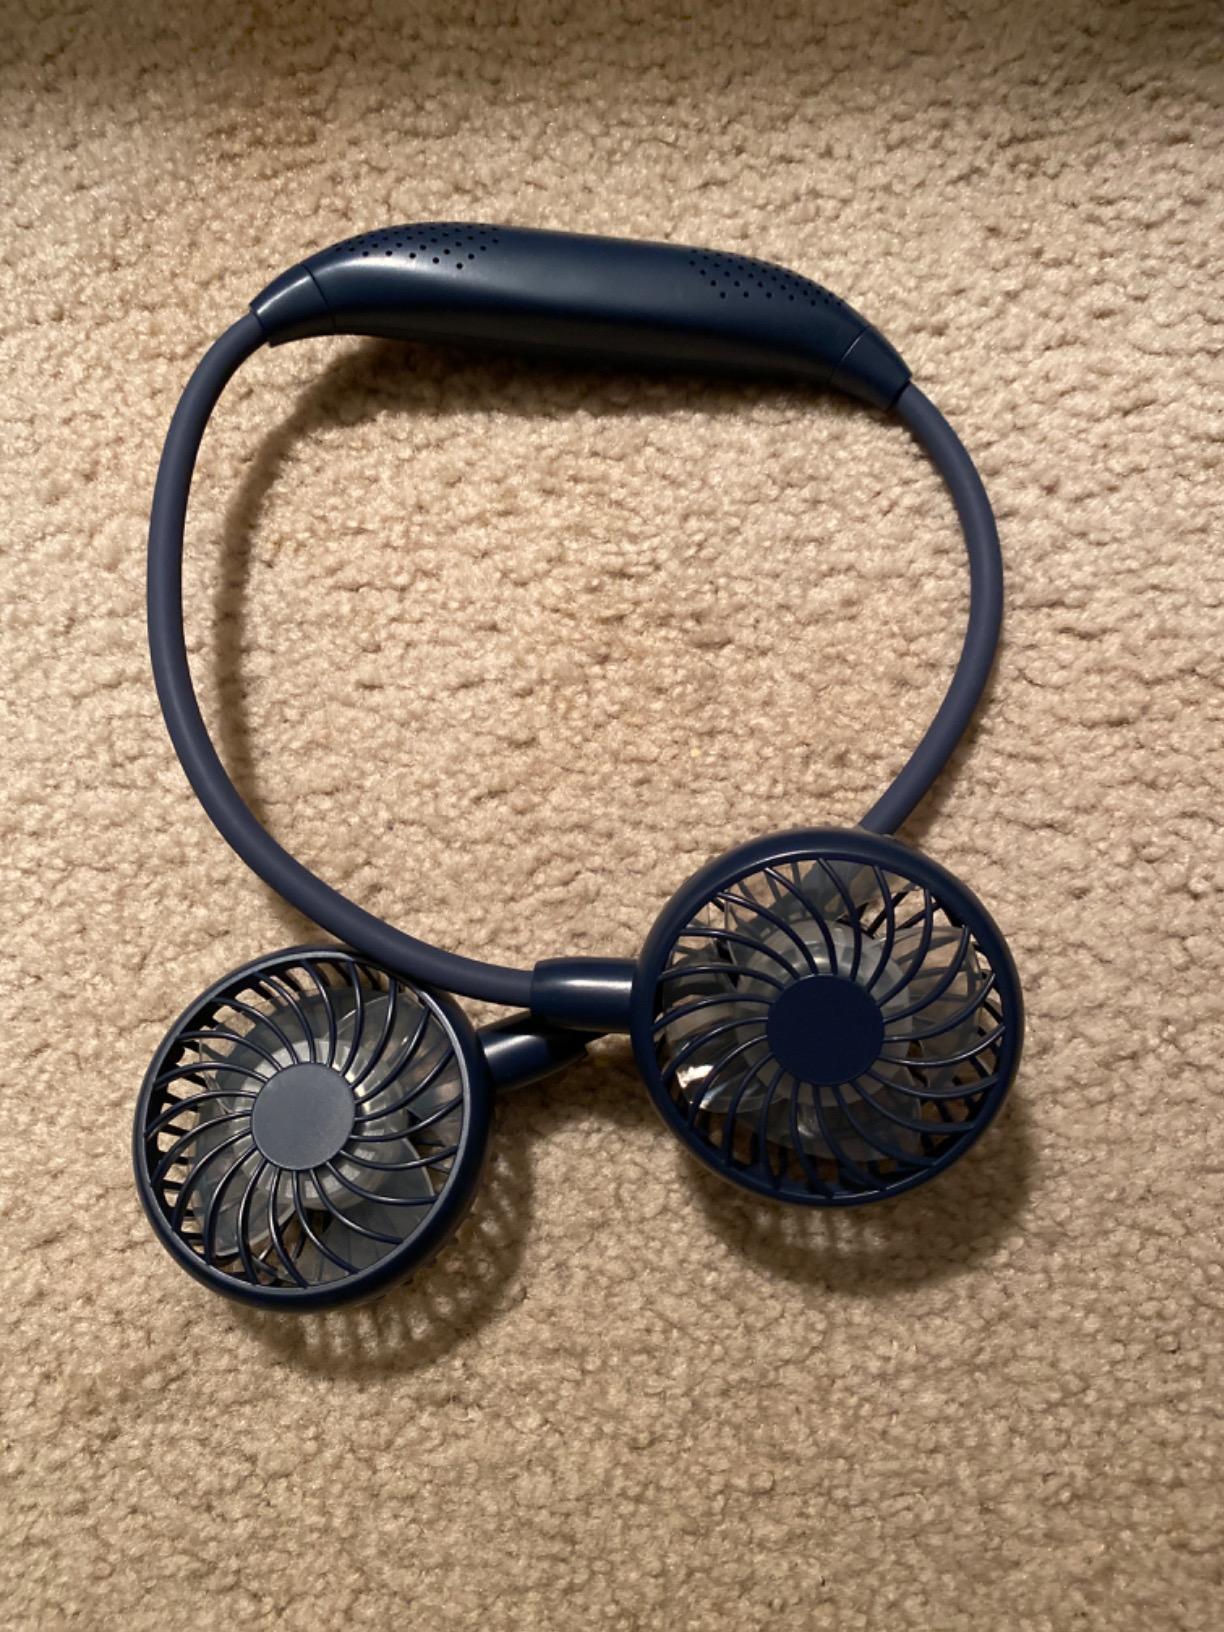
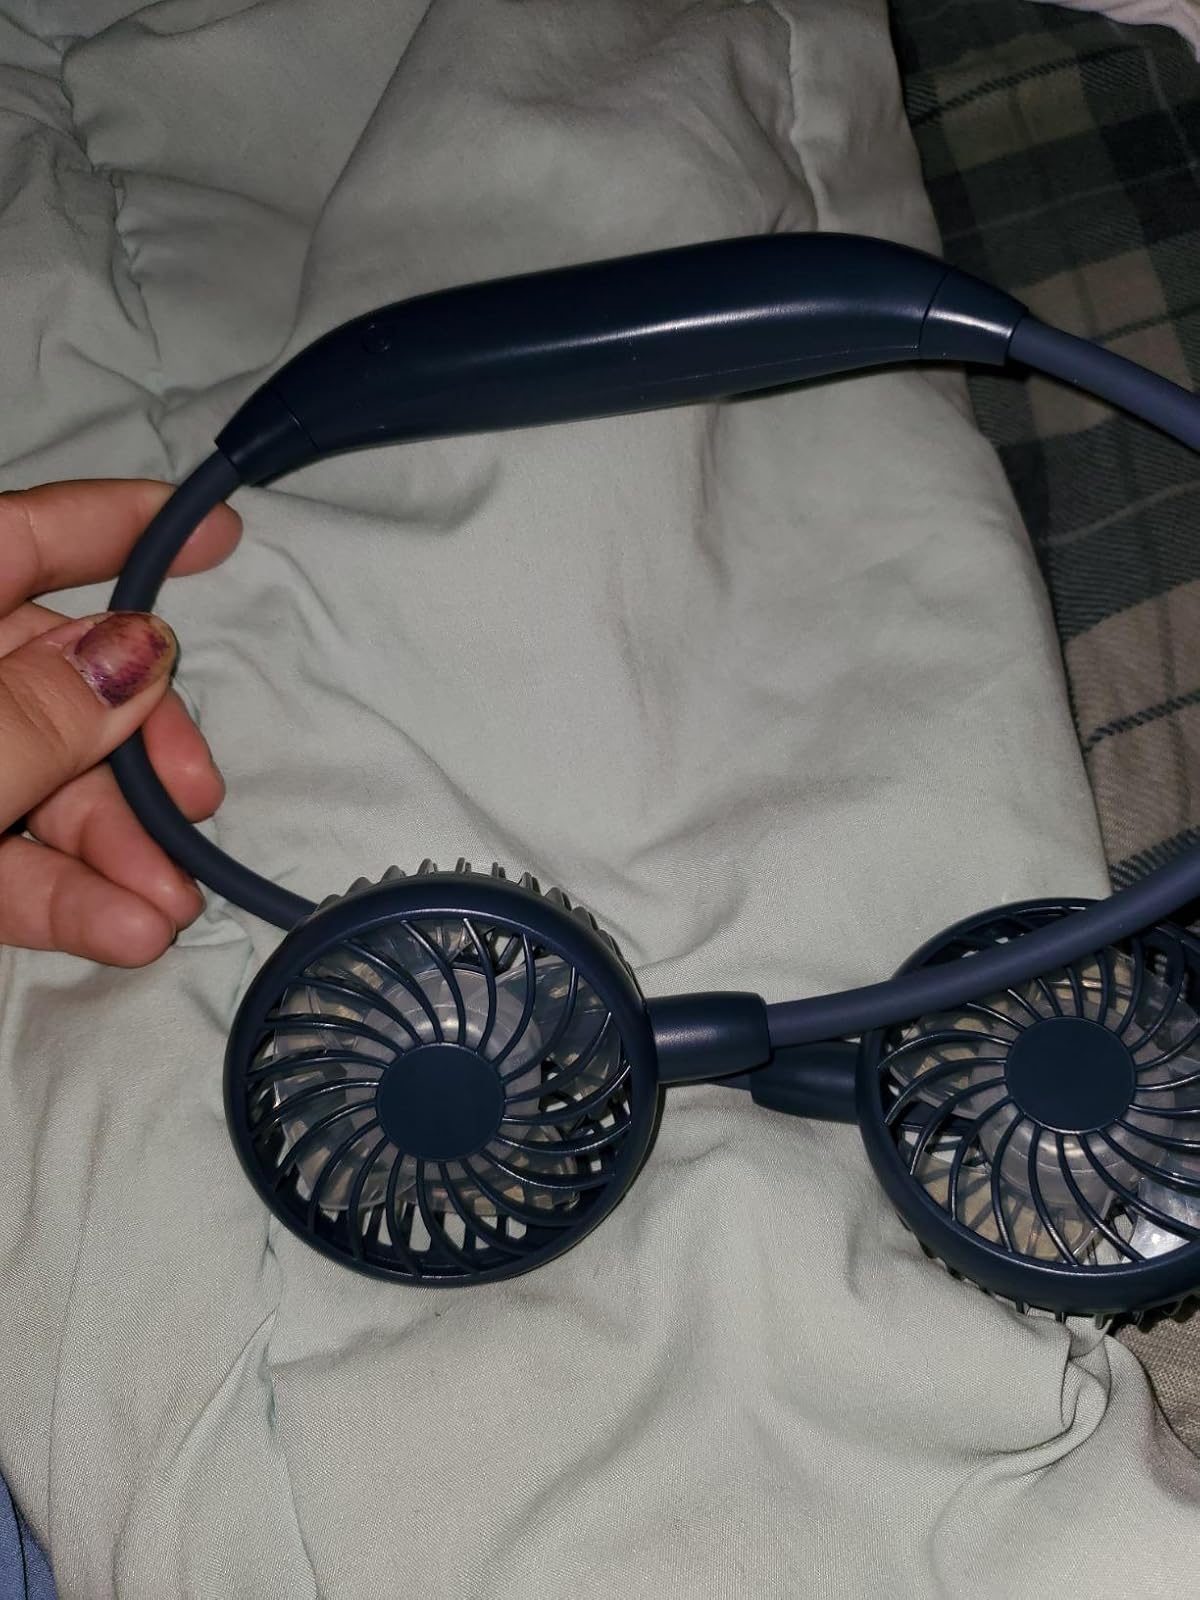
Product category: fan
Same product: yes